Daswanth

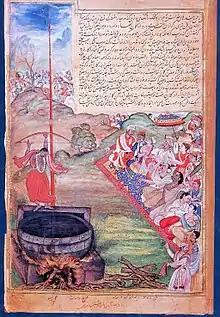
Arjun hits the target.

He drew and composed as many as 31 full-page miniatures in the Razmnama. Abul Fazl, the grand vizier of Akbar, mentions in his writings that Daswanth left many masterpieces, but some of the details of Akbar's workshops were not recorded. In the four-volume manuscript, Daswanth drew outlines for fifteen of seventy-four miniatures in the first volume, nine out of seventeen miniatures in the second volume, and six out of sixty miniatures in the third volume. At least thirteen of the paintings he contributed to were in a horizontal format, which is the most in a major Mughal manuscript. This is probably due to that the scenes are of battles.